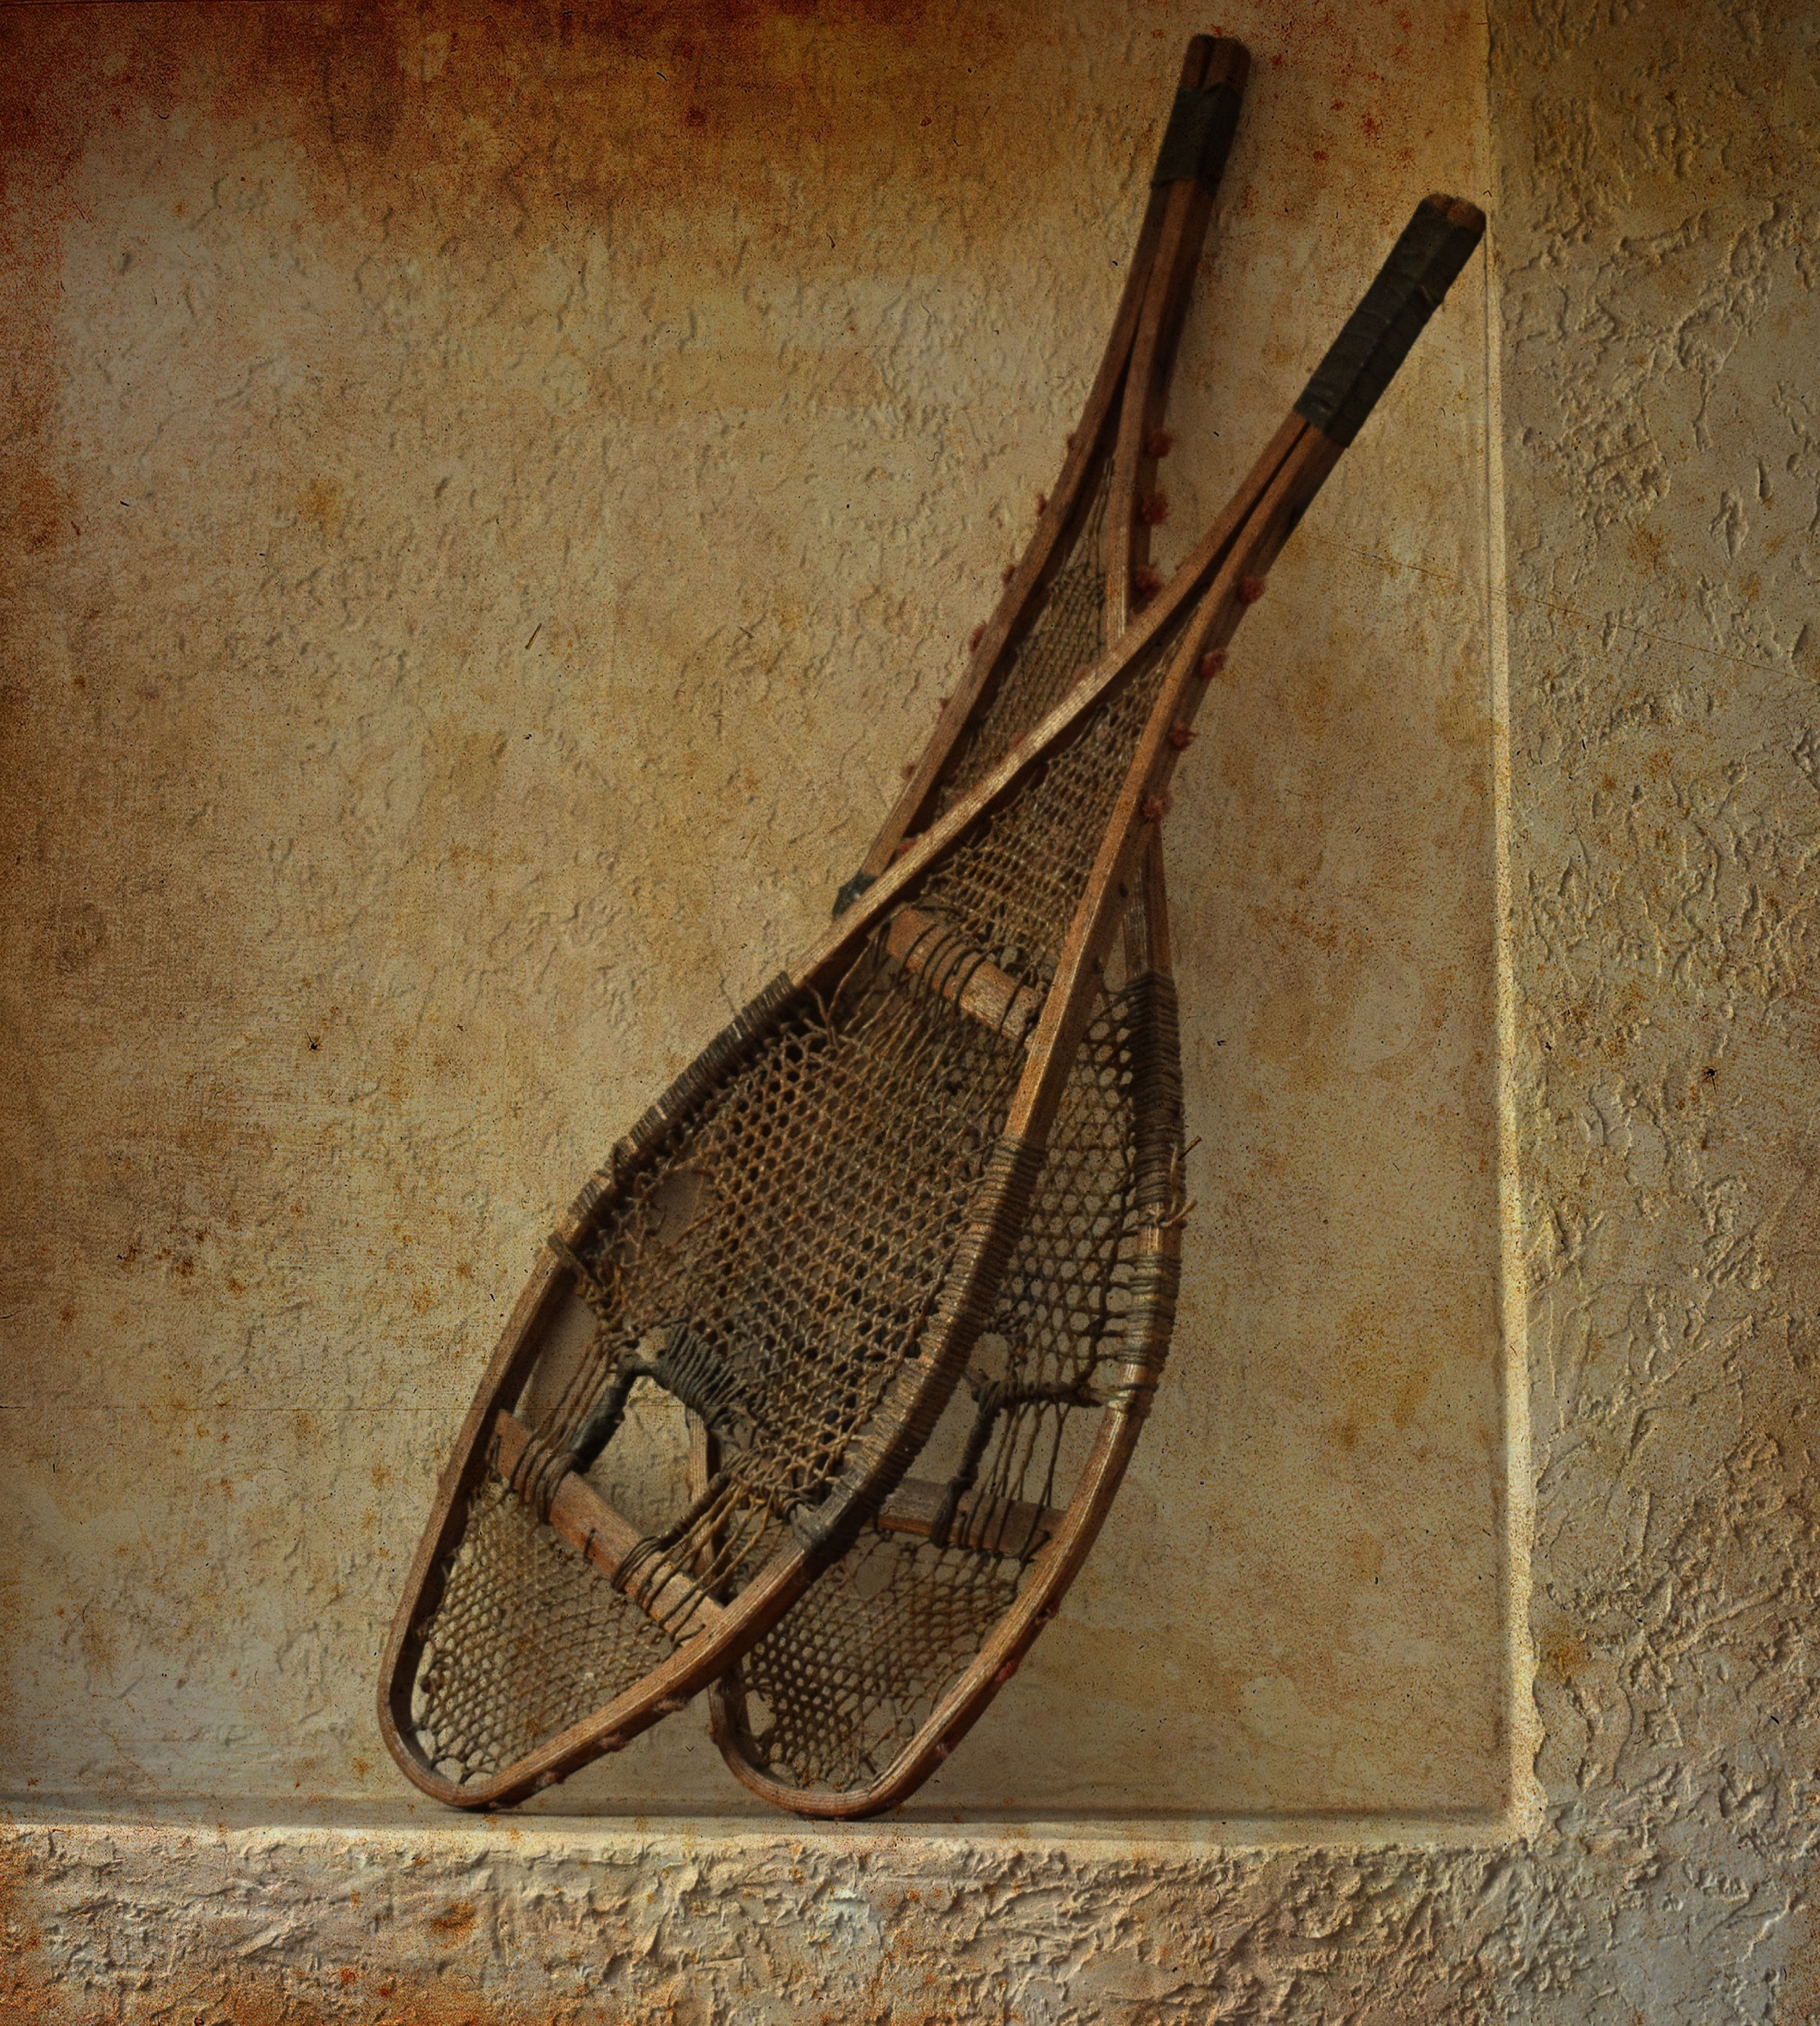
snow, winter, wing, wood, hiking, sport, antique, horn, equipment, art, wooden, graphic, classic, snowshoes, aged filter, antique snowshoes, 120 years old